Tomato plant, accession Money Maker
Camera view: bottom (45 deg); turntable rotation: 180 degrees
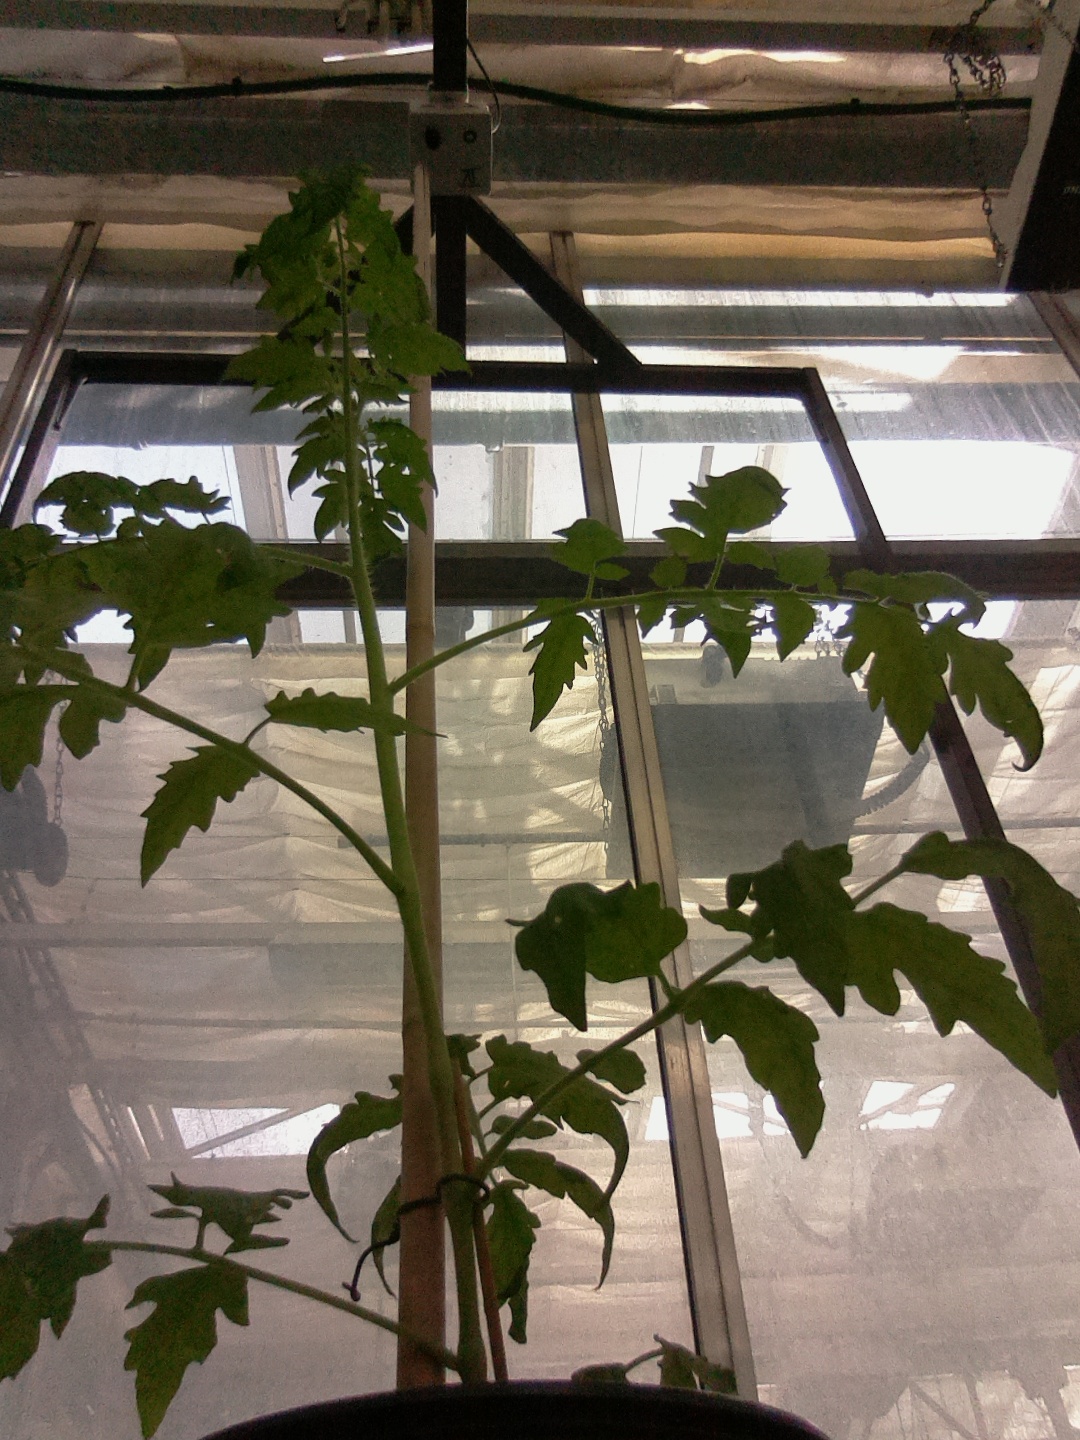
BBCH growth stage 53: 3 inflorescences visible